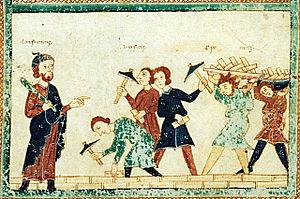
Lanfranco, est un architecte italien de l’époque romane. Les sources documentaires prouvent son activité à Modène entre 1099 et 1137, mais il n’en était probablement pas originaire.